Tubercle

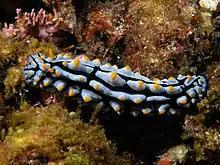
Nudibranch "Phyllidia varicosa", clearly showing the yellow tubercles on the dorsum

When it is used in relation to certain dorid nudibranchs such as "Peltodoris nobilis", it means the nodules on the dorsum of the animal. The tubercles in nudibranchs can present themselves in different ways: each tubercle in a single, rounded, conical or angular form; in a compound form of two or more levels; tubercles in amalgamated clusters; or as tubercles forming, or joined by a ridge.